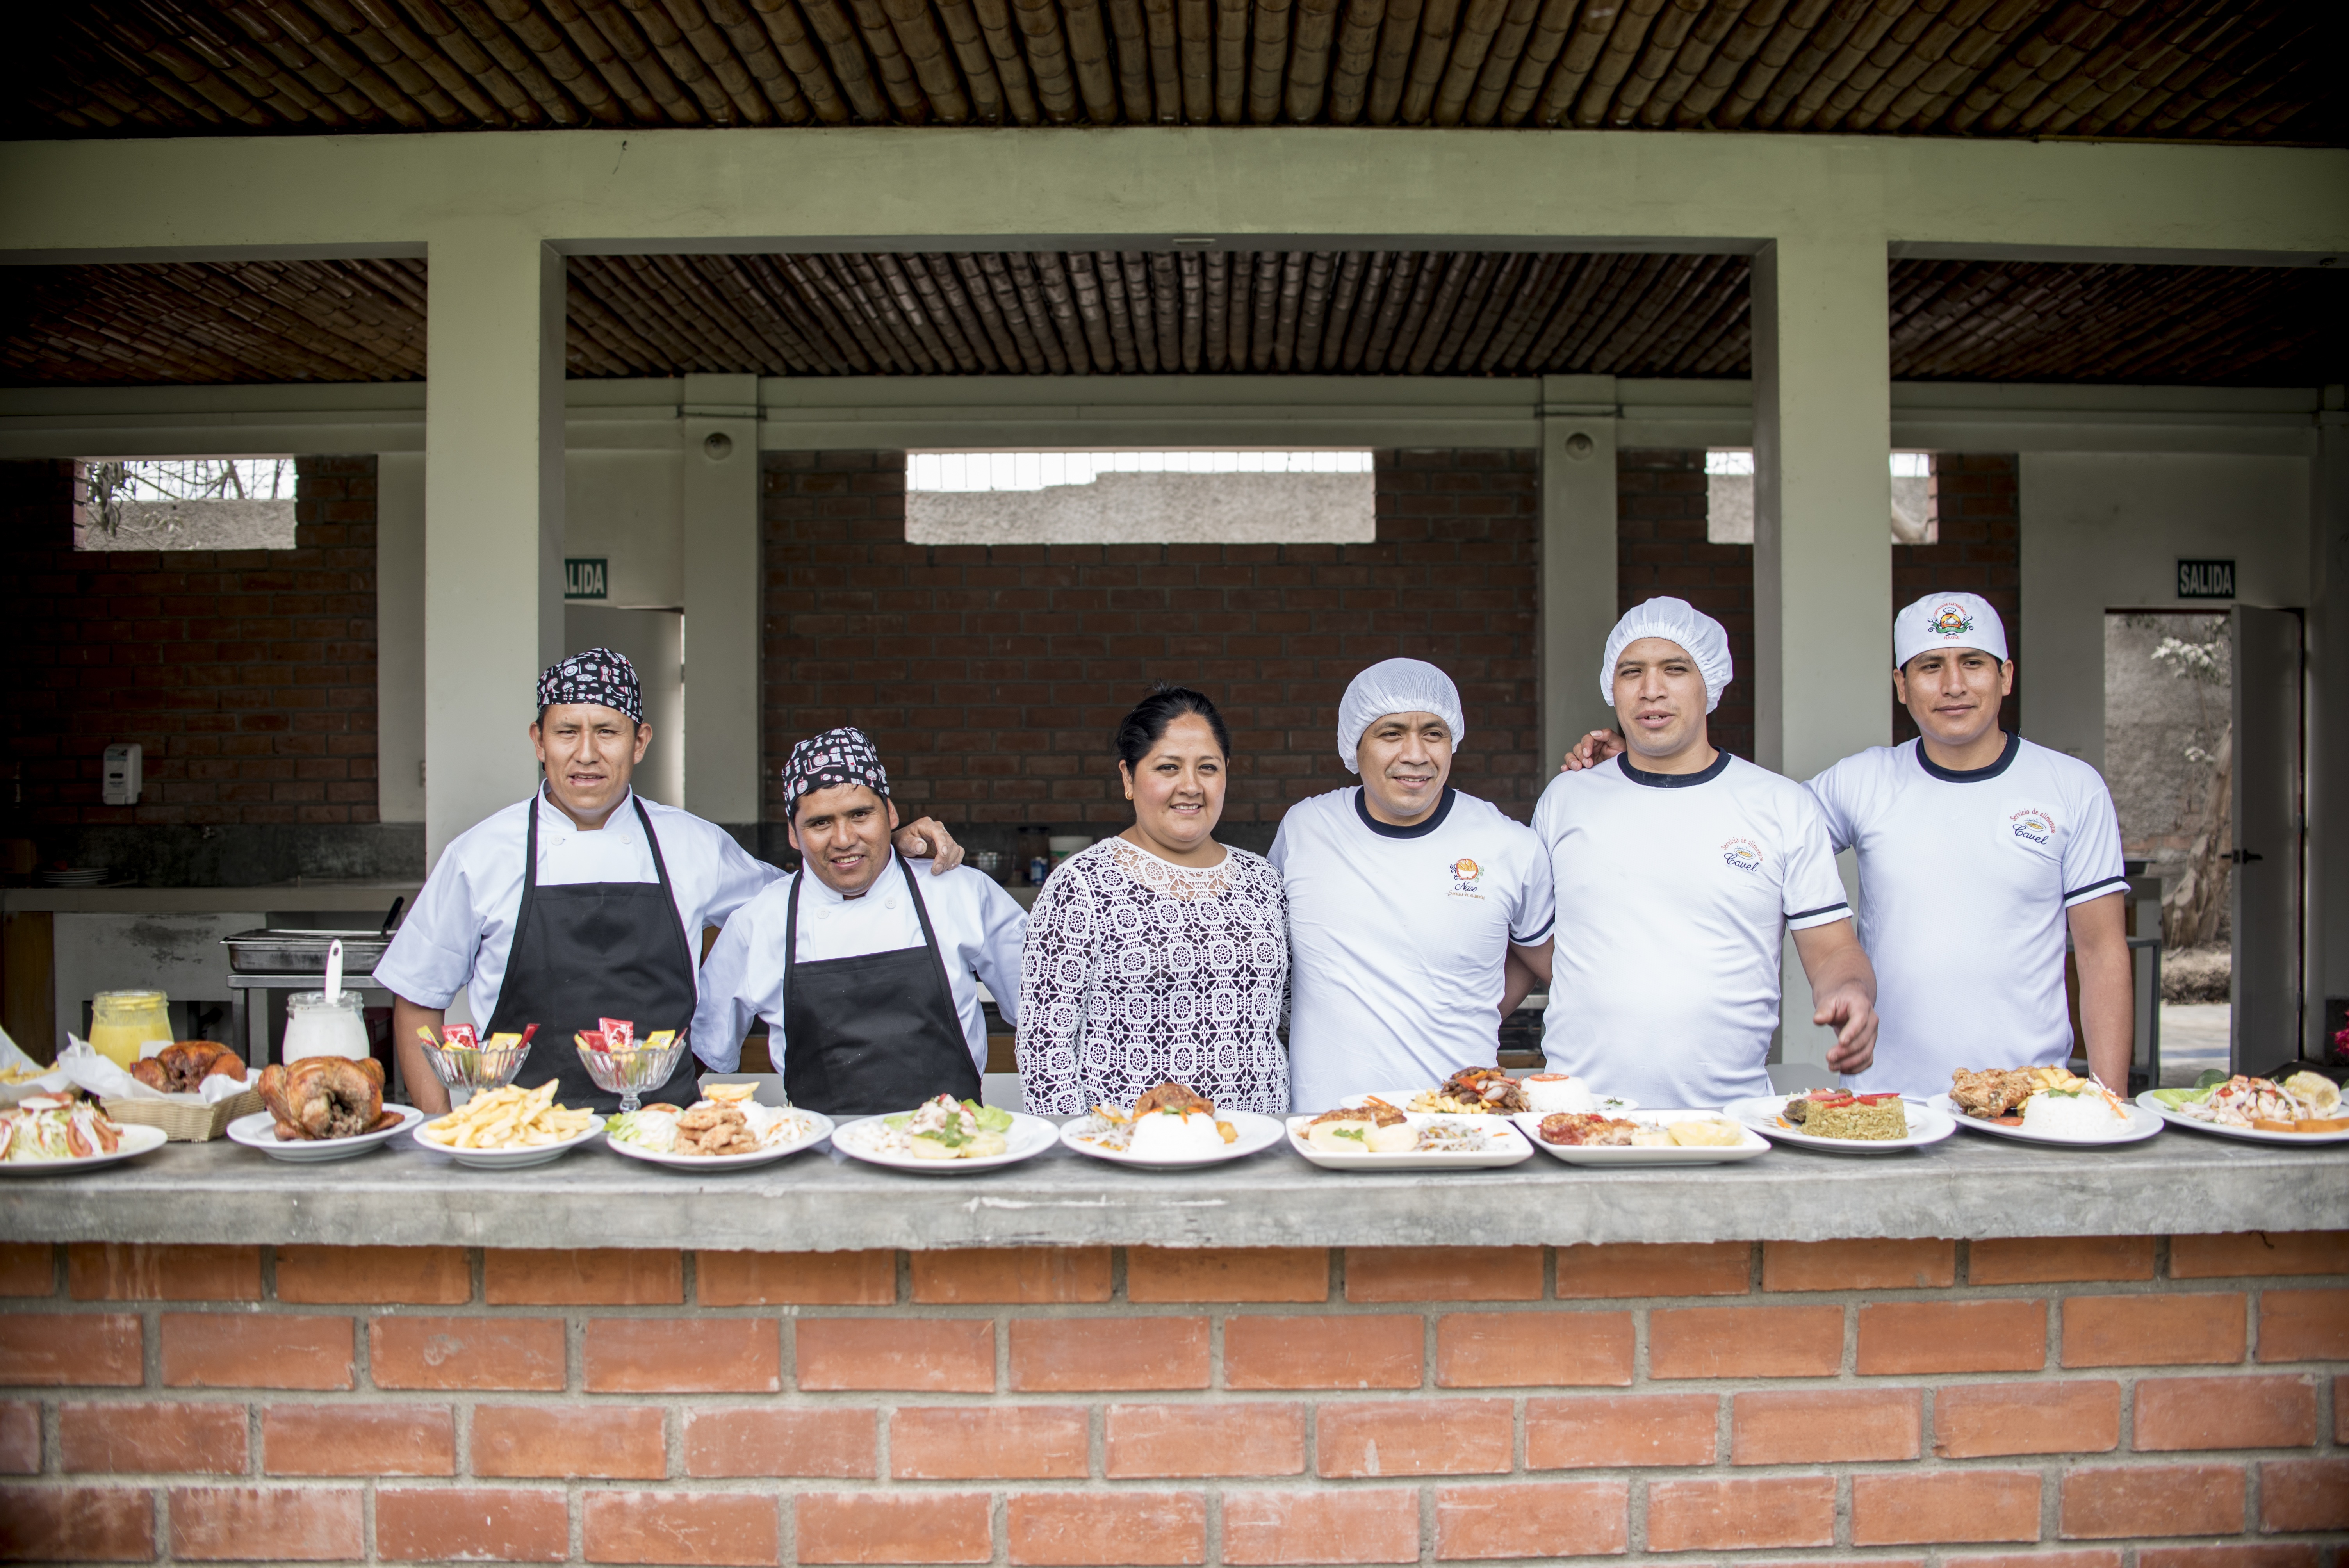
restaurant, roast, meal, food, delicious, chicken, chef, cook, eating, team, crispy, roasted, sense